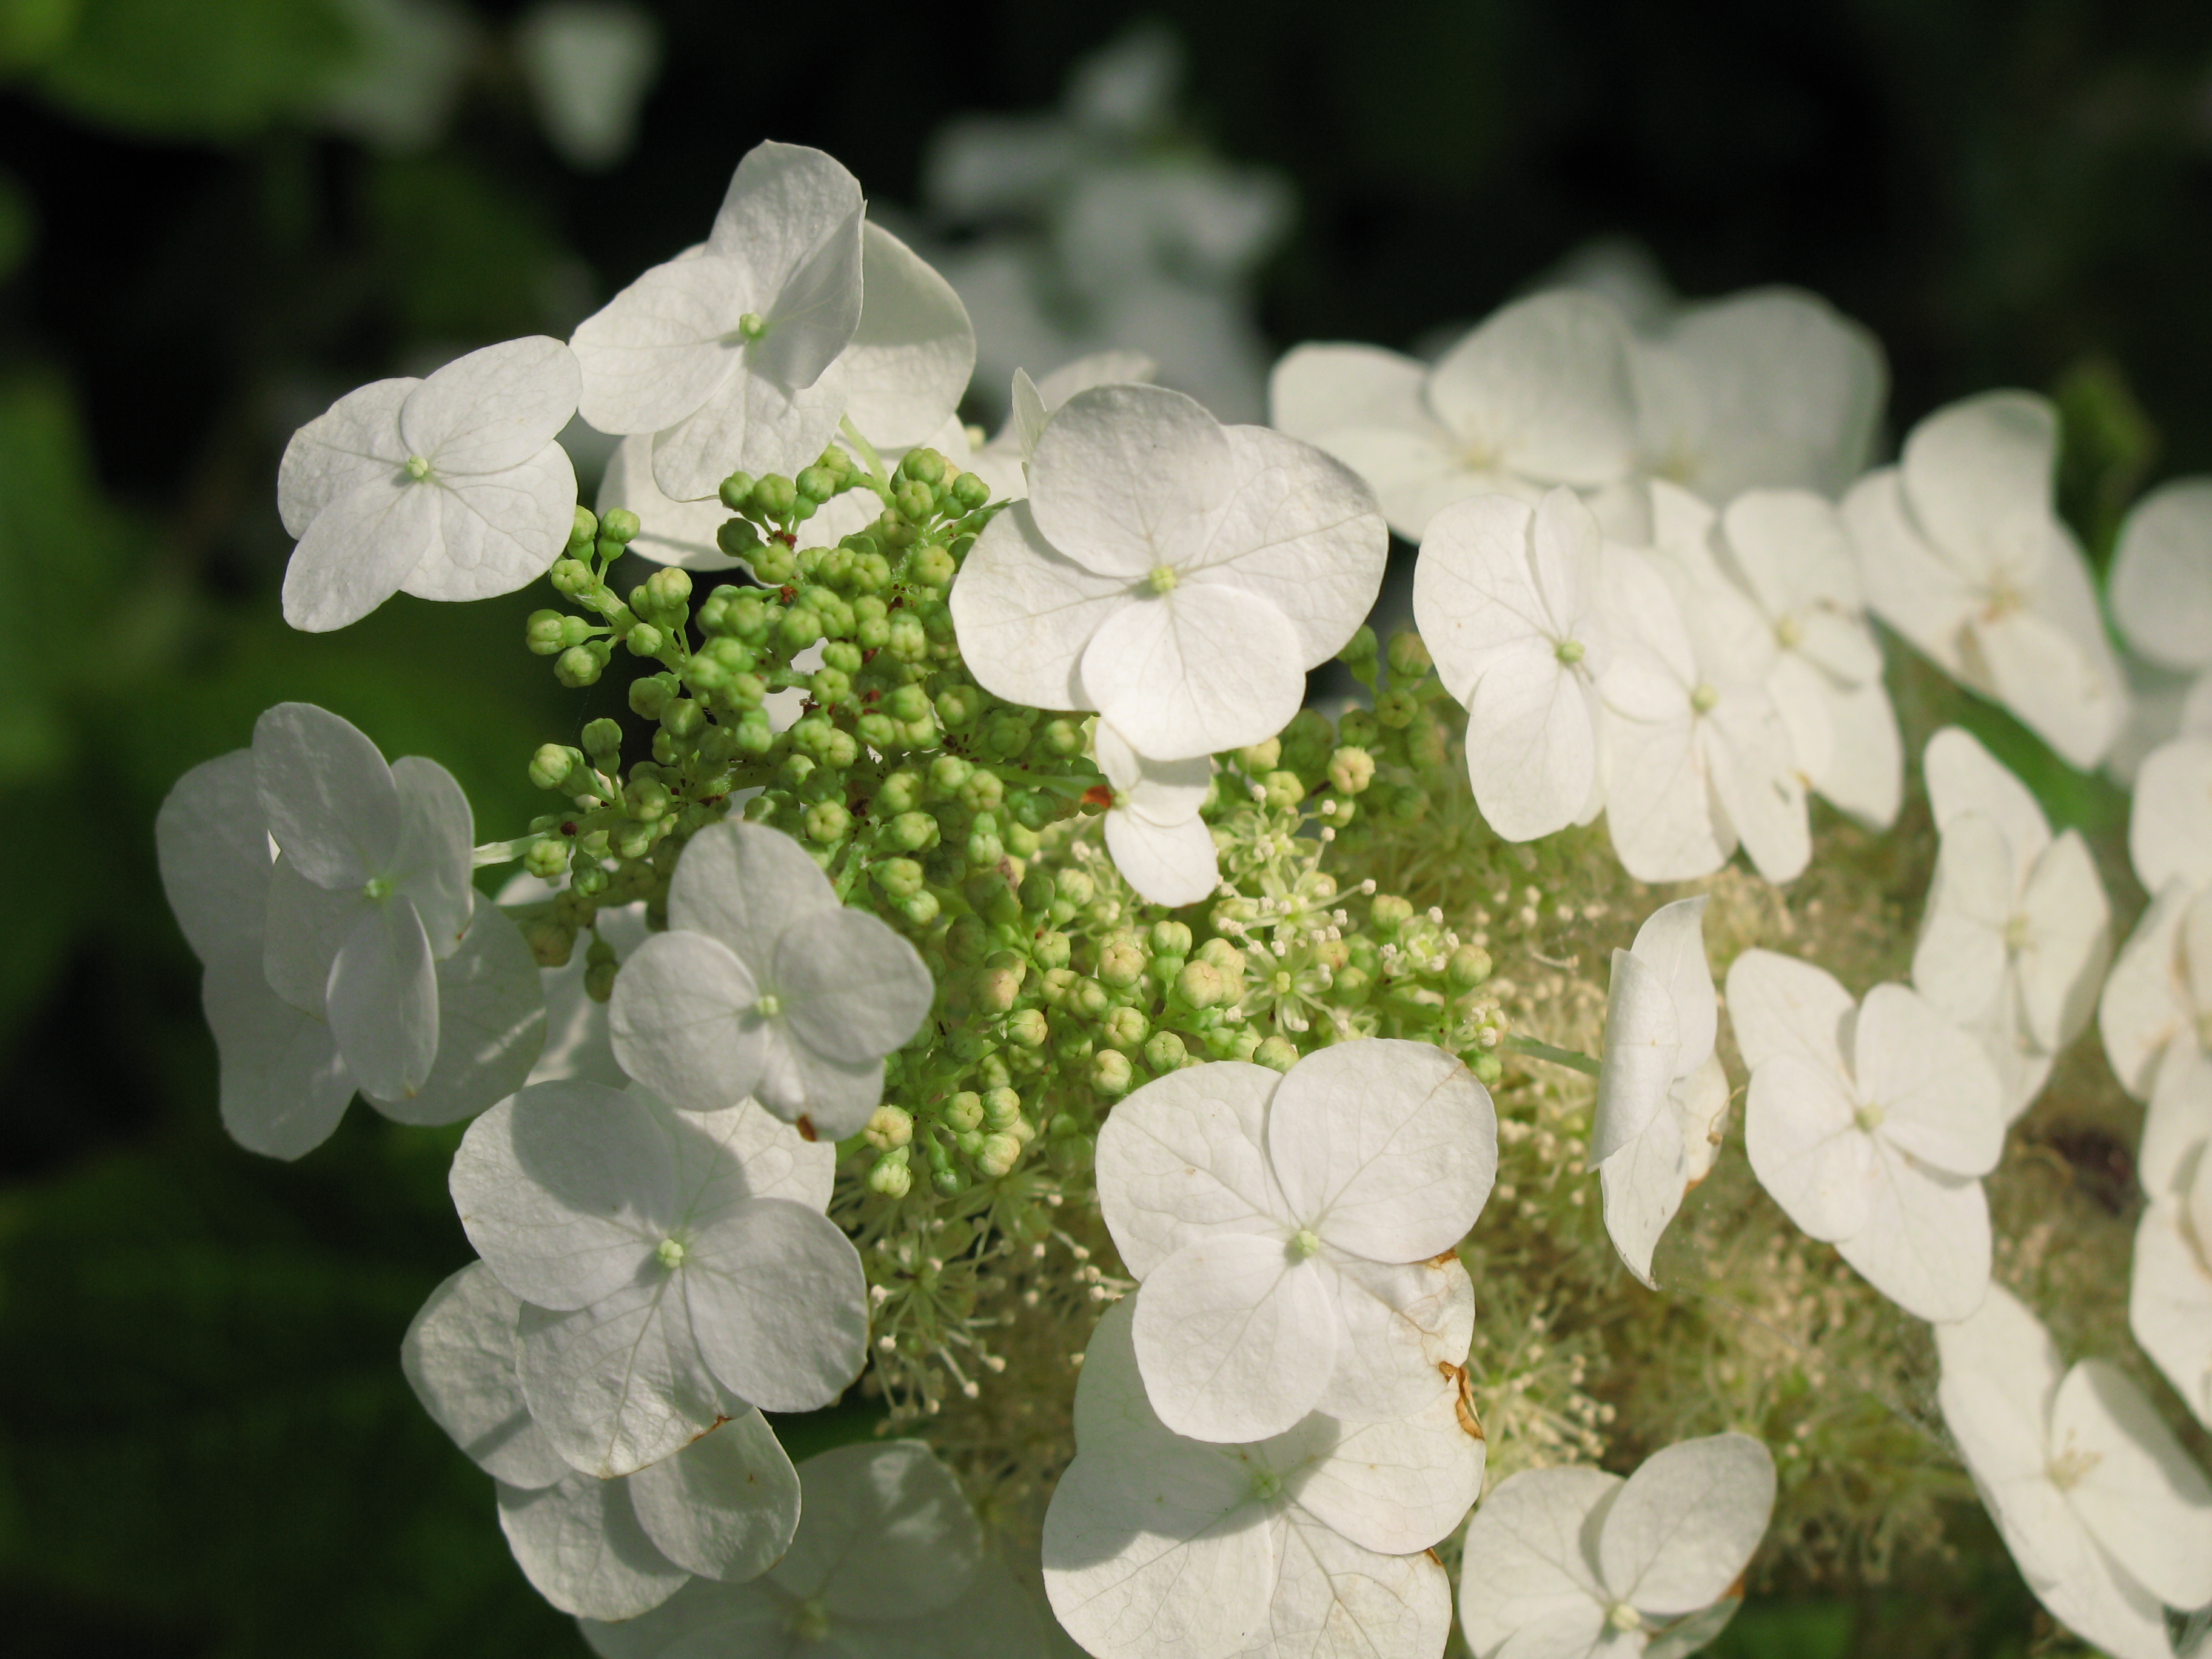
blossom, plant, white, flower, petal, high, botany, flora, hydrangea, viburnum, hires, flowerpicturesnolimits, hi, res, g7, flowering plant, hydrangeaceae, cornales, annual plant, guelder rose, land plant, hydrangea serrata